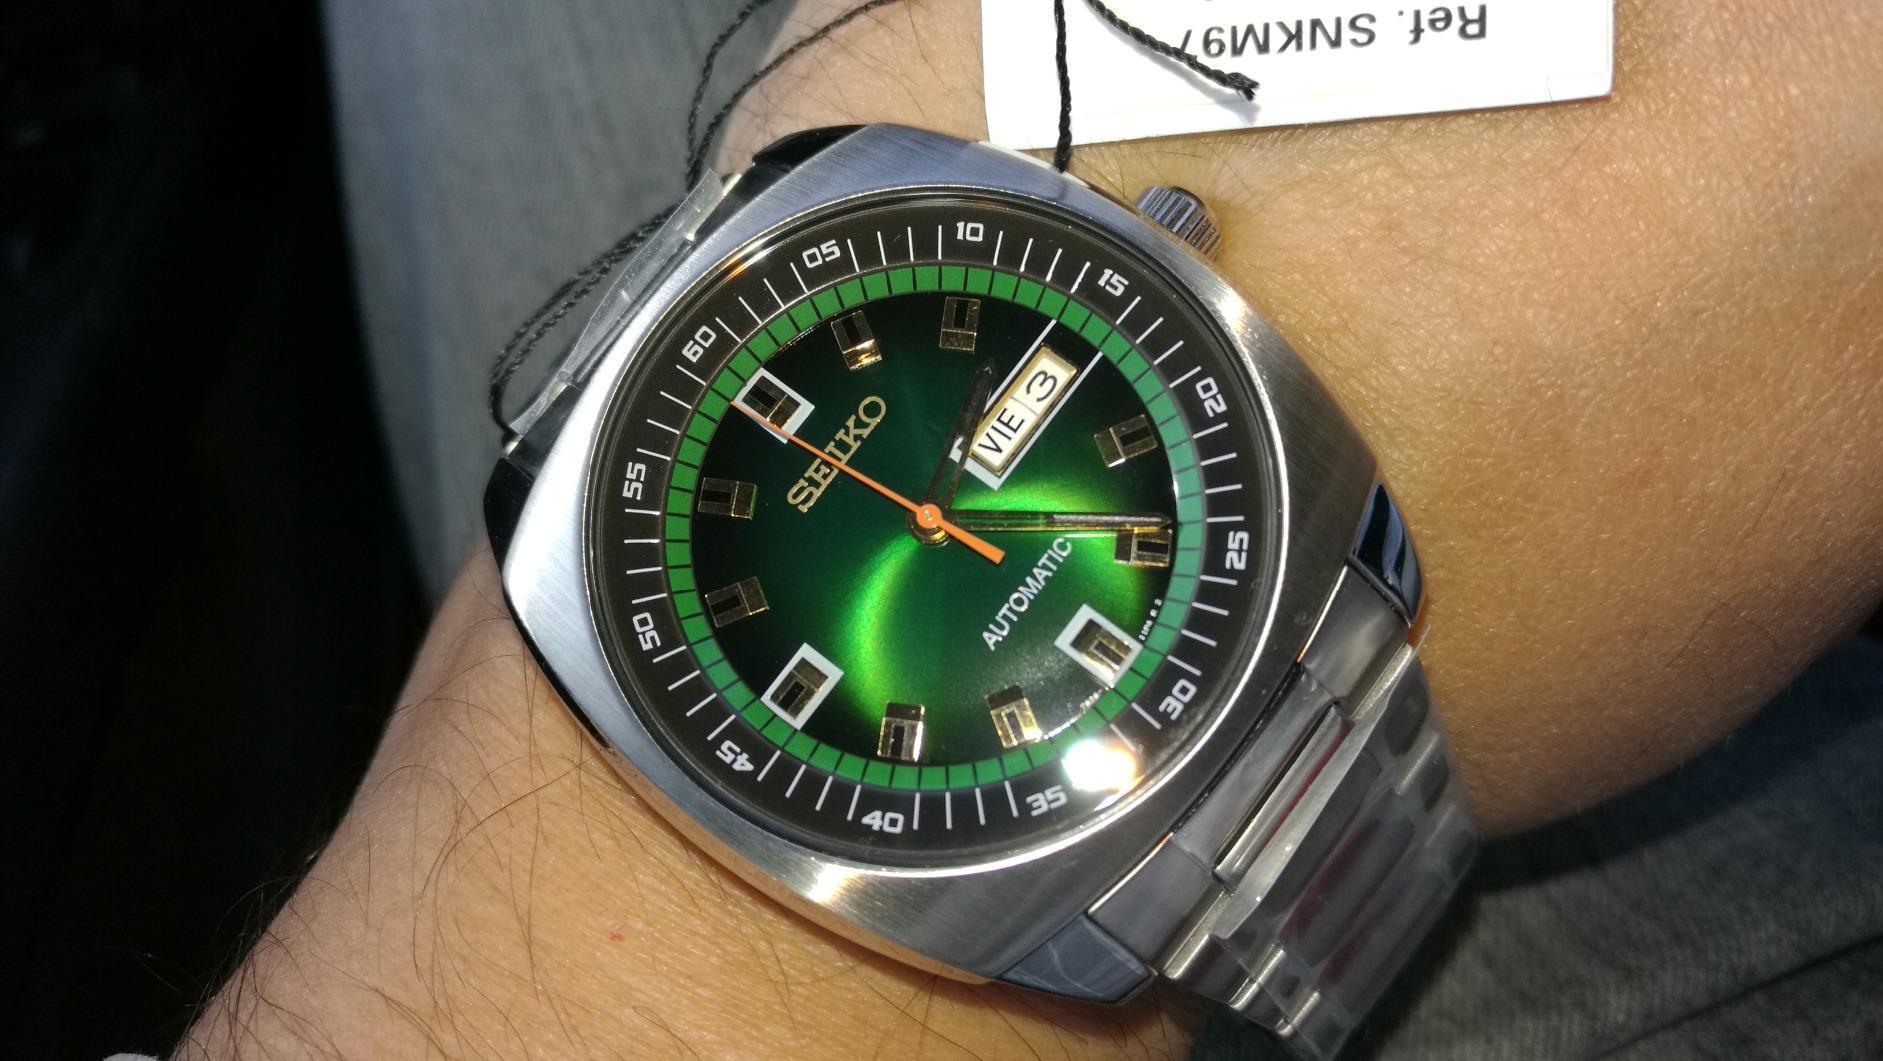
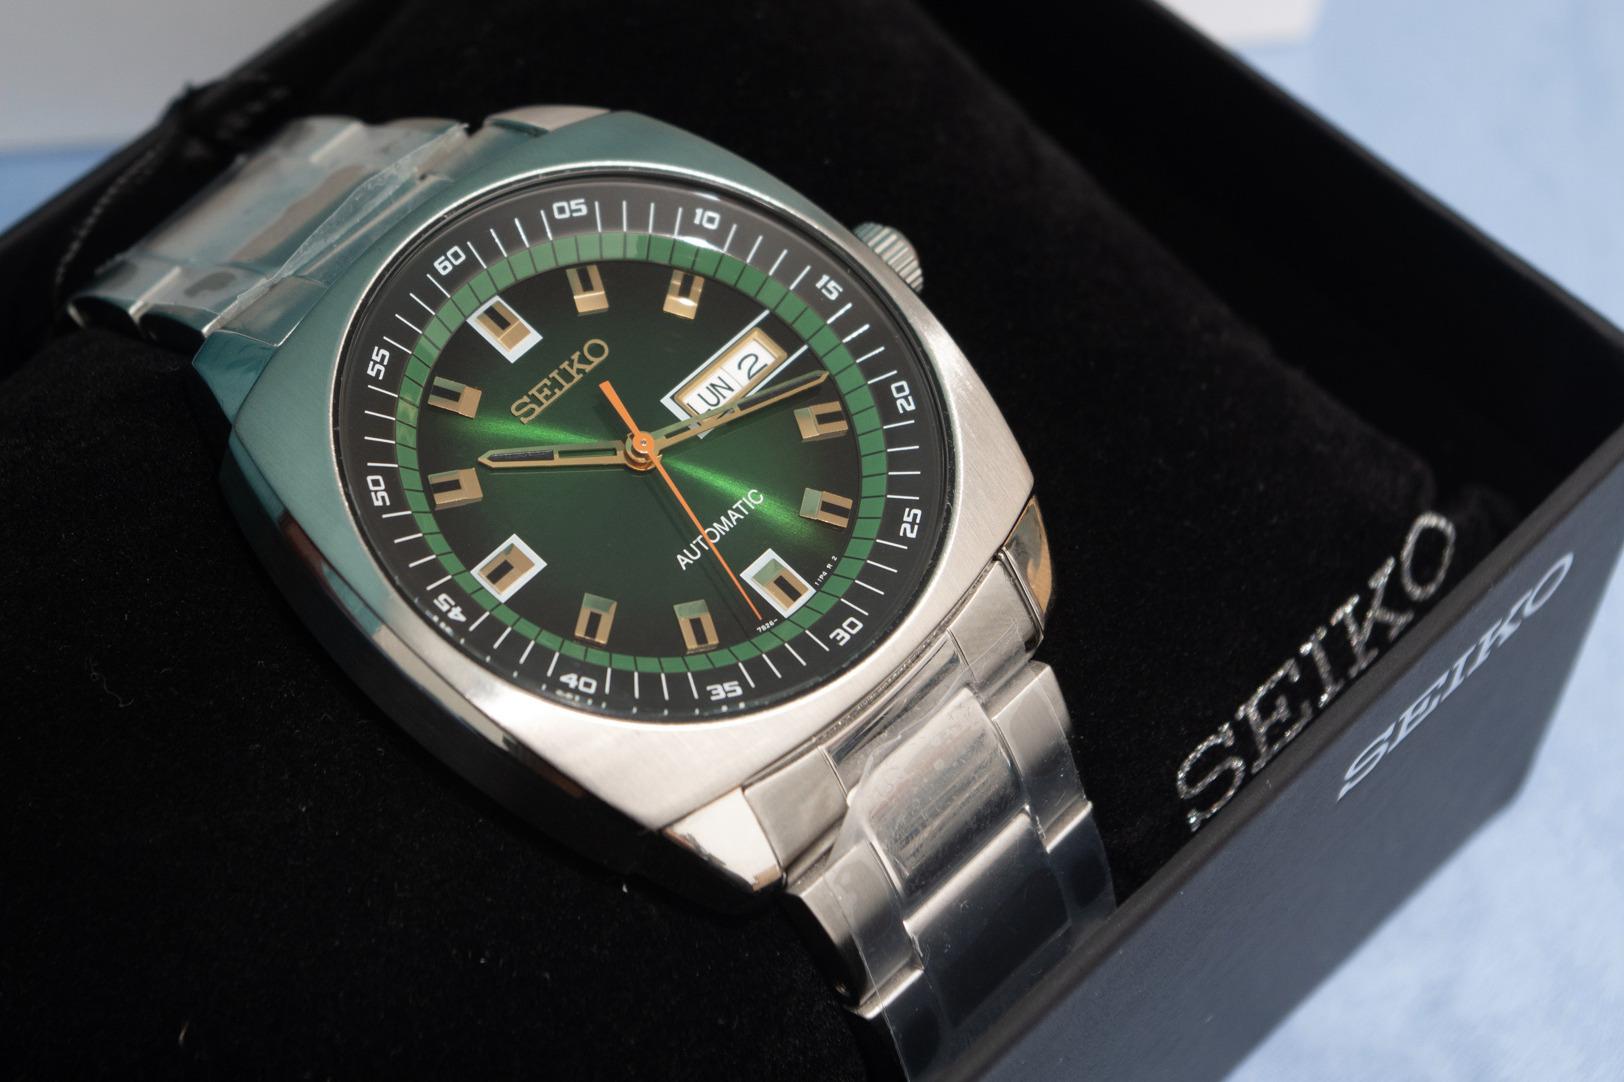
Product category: accessories_watch
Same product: yes